Universal testing machine

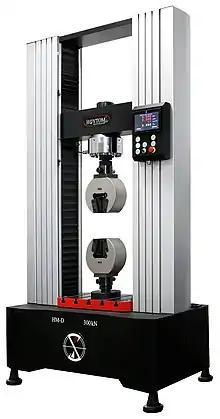
Typical electromechanical Universal Testing Machine

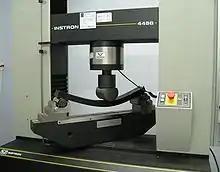
Test fixture for three point flex test

A universal testing machine (UTM), also known as a universal tester, universal tensile machine, materials testing machine, materials test frame, is used to test the tensile strength (pulling) and compressive strength (pushing), flexural strength, bending, shear, hardness, and torsion testing, providing valuable data for designing and ensuring the quality of materials. An earlier name for a tensile testing machine is a tensometer. The "universal" part of the name reflects that it can perform many standard tests application on materials, components, and structures (in other words, that it is versatile).